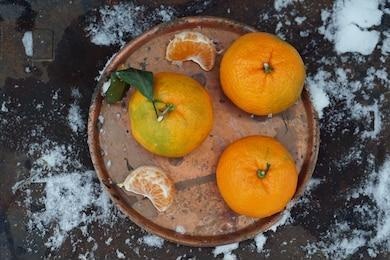
Label: mandarine